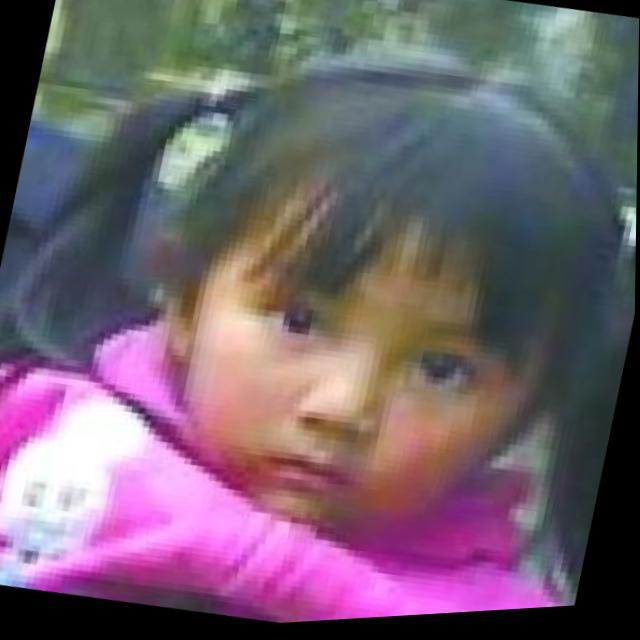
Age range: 0-12